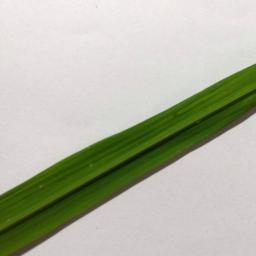
Label: Rice___Healthy